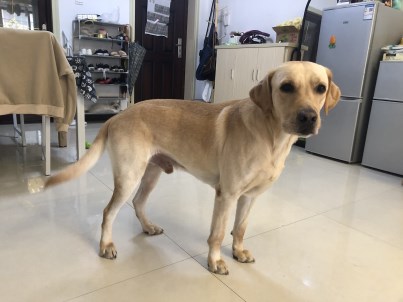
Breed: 3580-n000122-Labrador_retriever